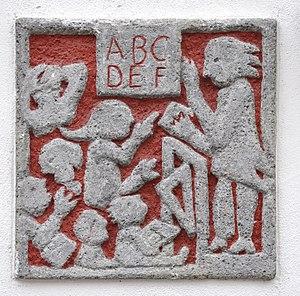
L'apprentissage de la lecture est un des apprentissages essentiels de l'école primaire avec l'écriture et les mathématiques, et le premier but de la scolarité obligatoire. Les systèmes d'écriture et leur rapport avec la langue orale diffèrent, mais la plupart des systèmes d'écriture utilisent des alphabets. Leur principe est de lier des lettres ou syllabes aux sons de la langue orale et à leur sens.